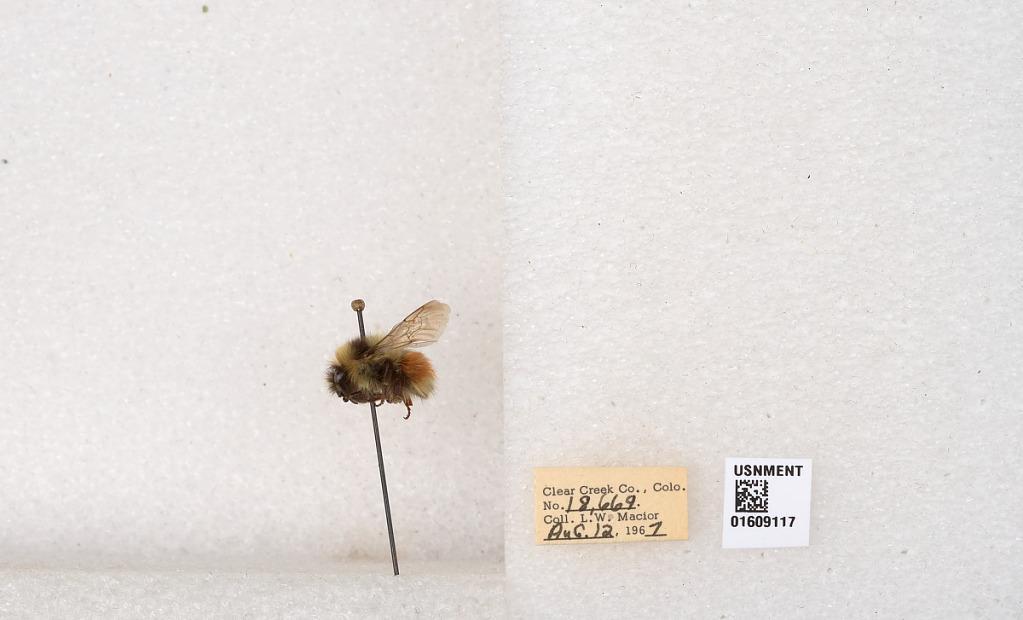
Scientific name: Bombus (Pyrobombus) sylvicola Kirby
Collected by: L. Macior
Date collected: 1967-8-12
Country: United States
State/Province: Colorado
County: Clear Creek
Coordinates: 39.6856, -105.645